Space dust measurement

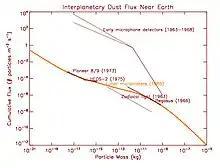
Interplanetary dust flux measured by early dust detectors or derived from ground-based zodiacal light observations and analysis of lunar microcrater counts.

Microcraters on lunar samples provide an extensive record of impacts onto the lunar surface. Uneroded glass splashes from big impacts covering crystalline lunar rocks preserve microcraters well.